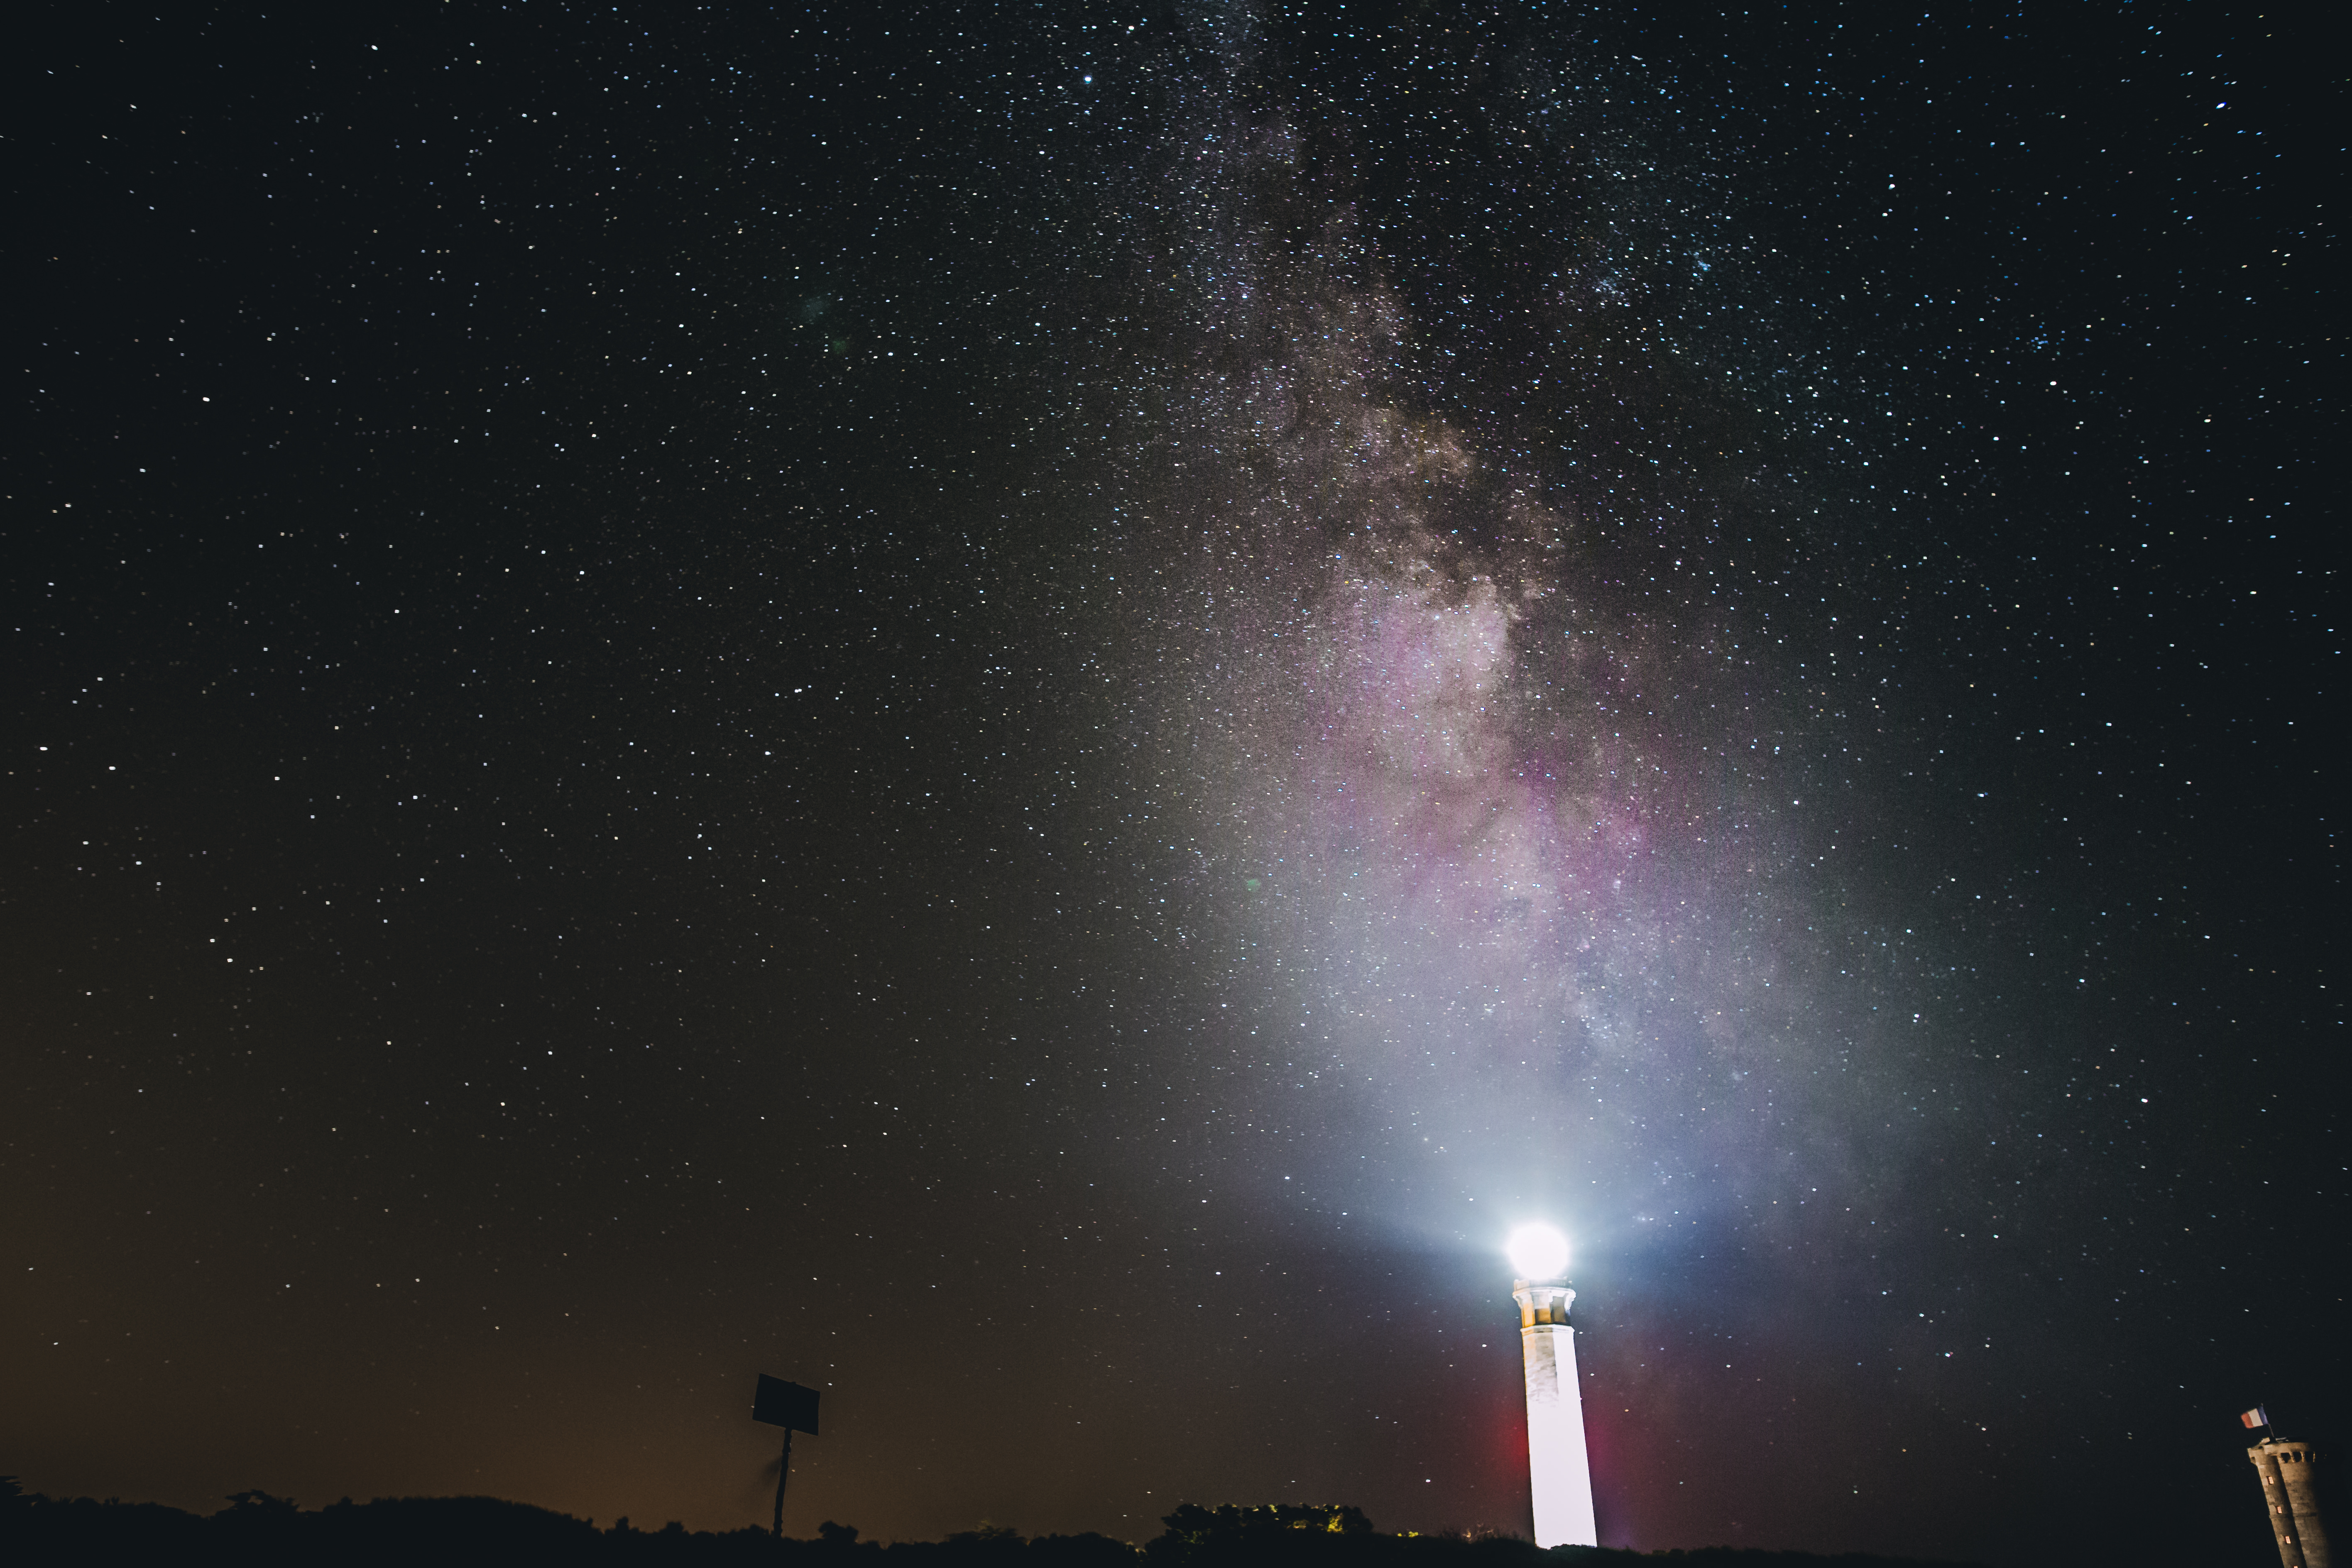
light, lighthouse, night, star, milky way, cosmos, atmosphere, galaxy, outer space, outdoors, astronomy, stars, milkyway, exploration, hd wallpaper, astronomical object, spiral galaxy